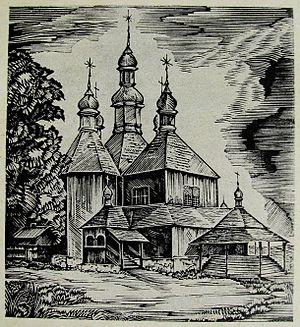
Efim Minine est un peintre et graphiste russe, puis biélorusse, puis soviétique.